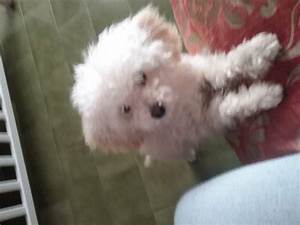
Label: cane